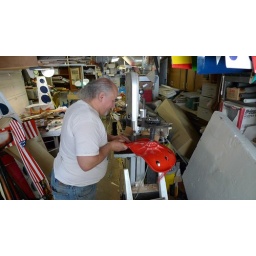
Neighbor Kenny cutting the lip off the tractor seat in his airplane shop.